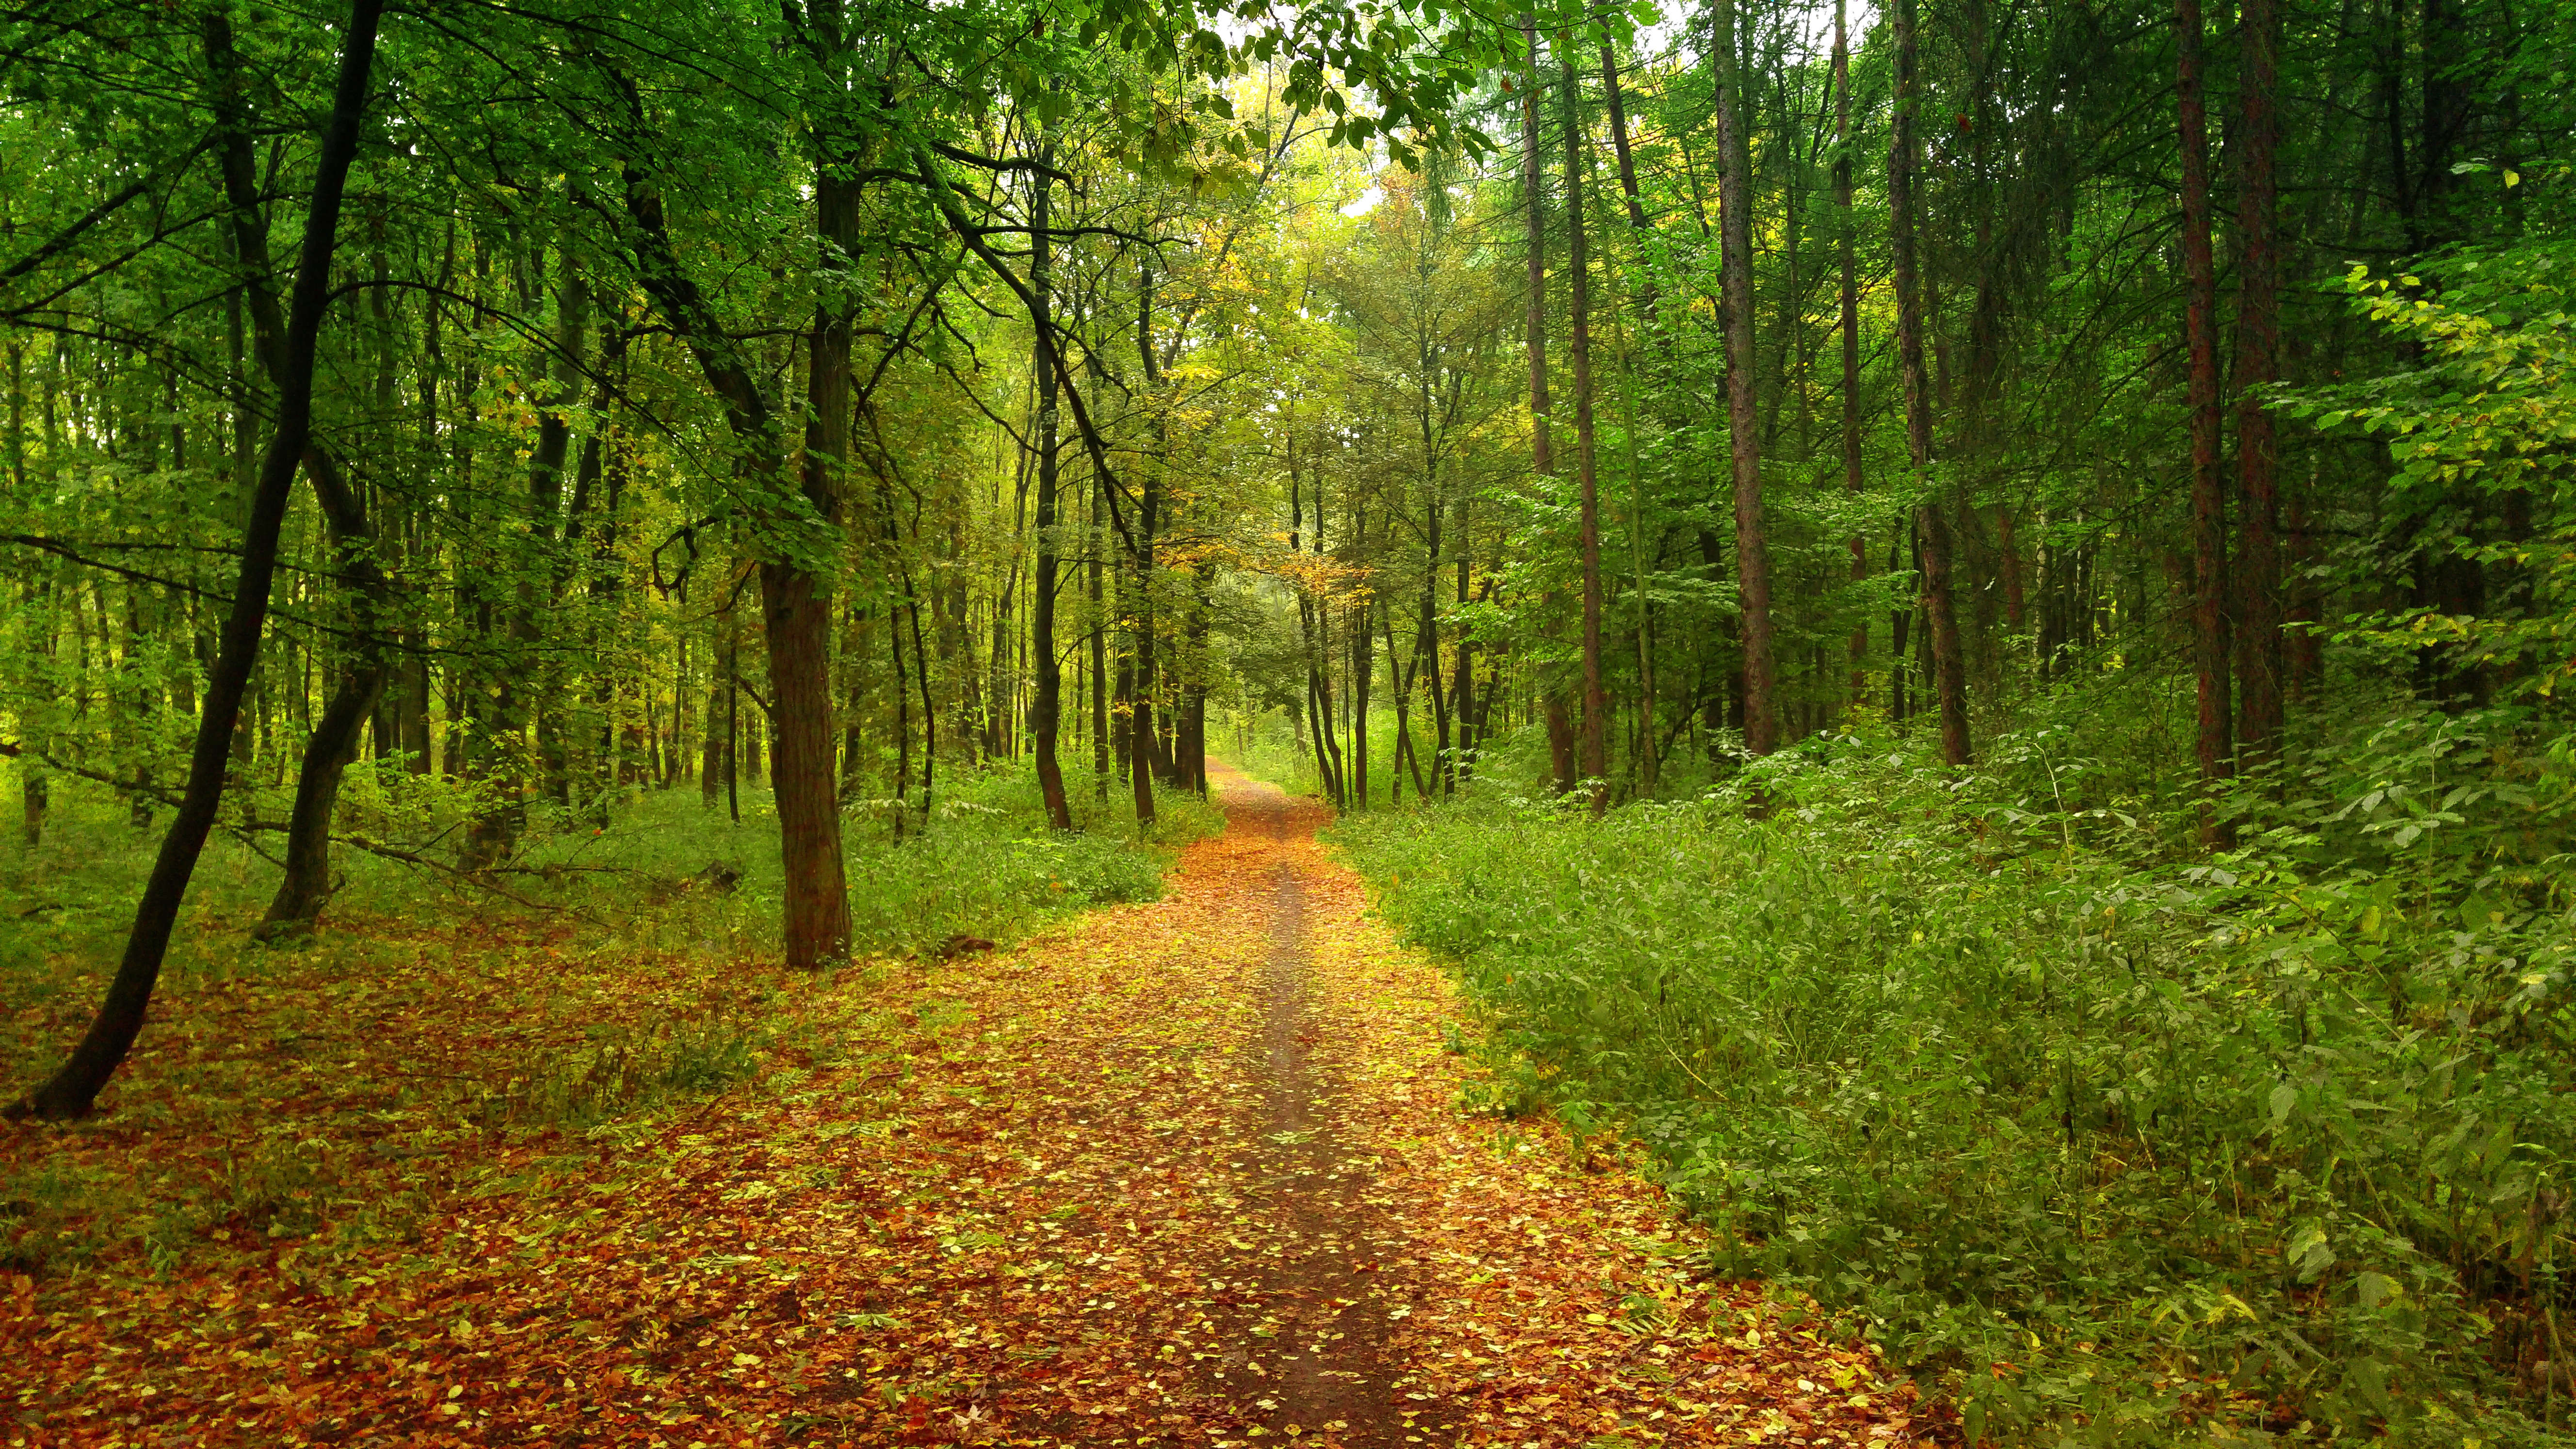
tree, nature, forest, wilderness, plant, trail, meadow, sunlight, leaf, foliage, green, autumn, park, season, vegetation, litter, deciduous, grove, bronze, woodland, habitat, october, autumn gold, ecosystem, the path, biome, old growth forest, natural environment, atmospheric phenomenon, woody plant, temperate broadleaf and mixed forest, temperate coniferous forest